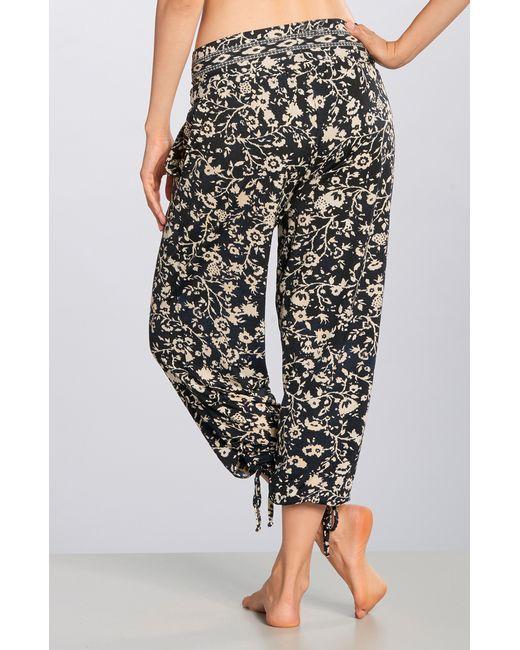
Bedruckte stylische schwarze Leggings mit lockerer Passform für Damen